Osorno, Chile

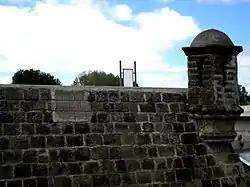
Fort Reina Luisa: it was designed and built by the Captain of the Royal Engineers Manuel Olaguer Feliú.

Osorno is also a gateway for many tourist attractions. Puyehue National Park is a major attraction, with pristine lakes, forests, and game preserves. The volcanic area provides natural hot springs, now the site of the Aguas Calientes spa. "Puyehue Hot Springs" is adjacent to the park.